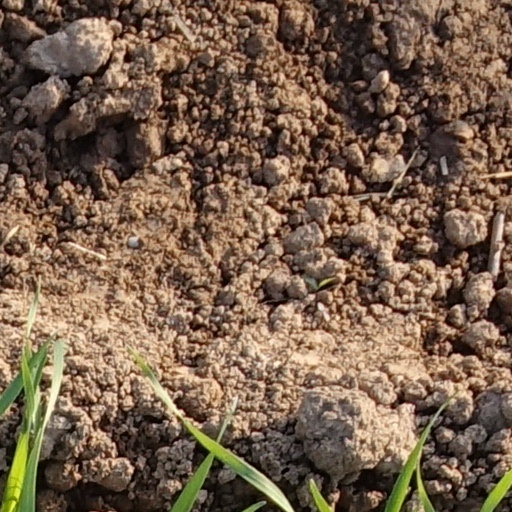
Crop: wheat